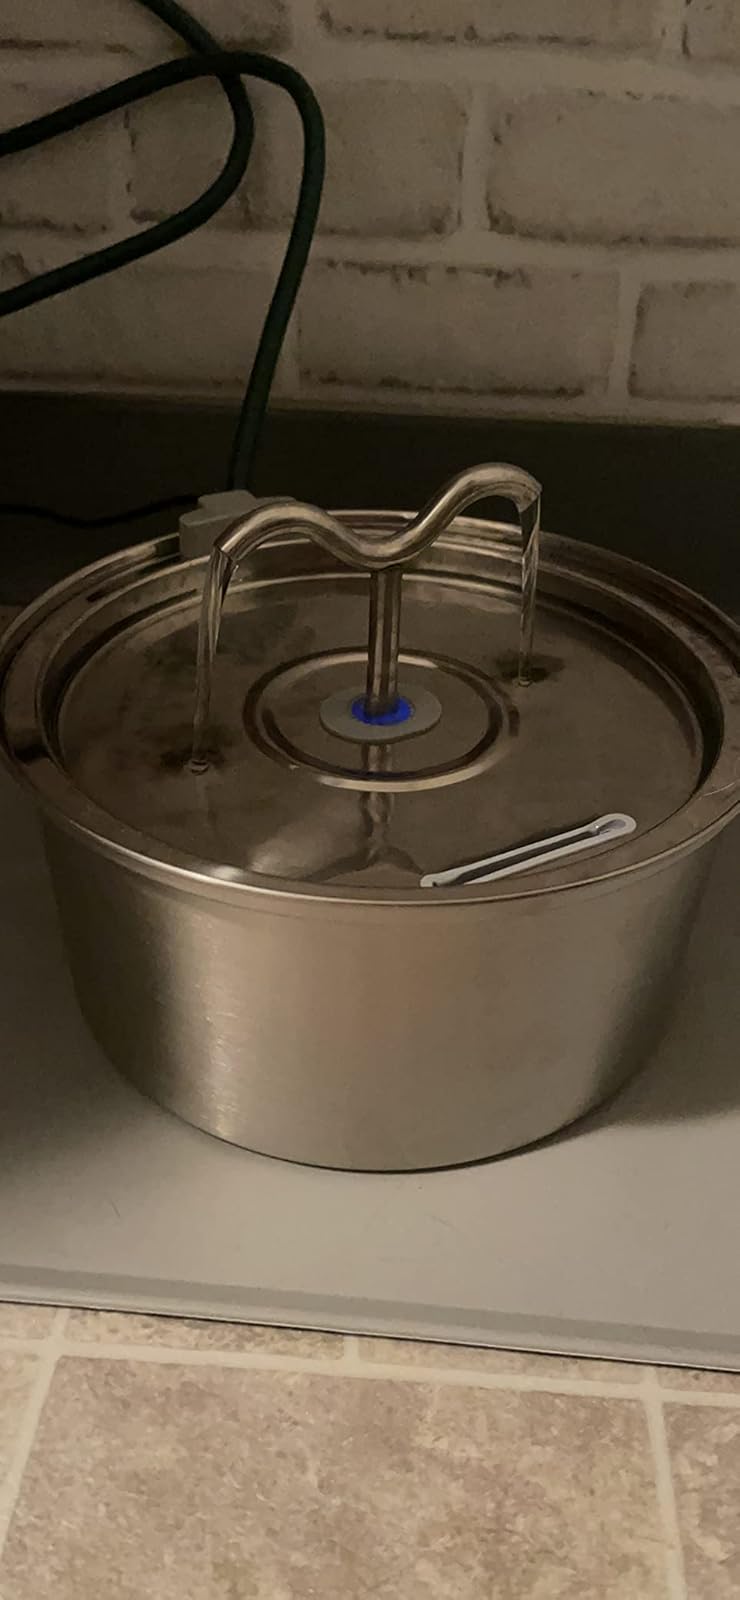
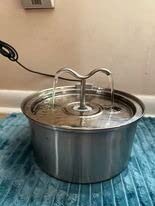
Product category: items_bowl
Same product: yes